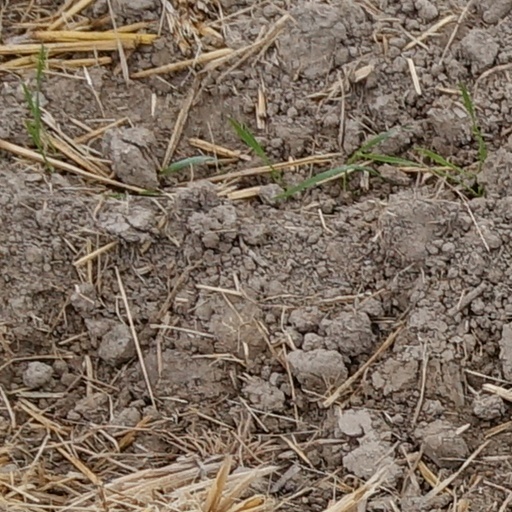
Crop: wheat